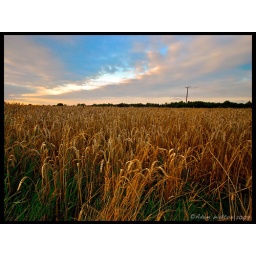
A field of wheat under an evening sky just off the Post Office Roundabout, Chester, Cheshire.